Tank destroyer

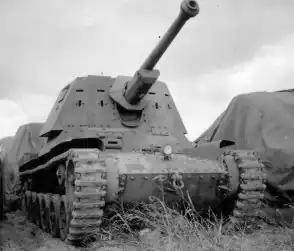
Type 3 Ho-Ni III

The most famous Italian tank destroyer of the Second World War was a self-propelled gun. The Semovente da 75/18, based on the M13/40 frame, was developed to support front-line infantry, and therefore had fixed armament: a 75 mm gun in casemate. However, thanks to its low height (185 cm) and the caliber of its gun the 75/18 also had good results in anti-tank combat, fighting against British and American (but not Soviet) units. After the Armistice of 1943, the 75/18 remained in use by German forces.